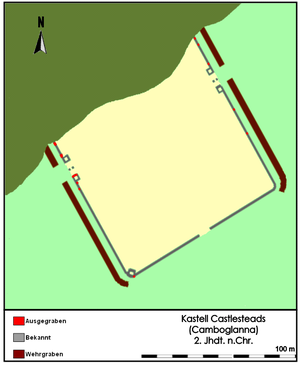
Cet article porte sur les forts et autres structures du mur d'Hadrien, système de fortifications fait de pierre et de terre et édifié de 122 à environ 128 dans l'ancienne province romaine de Bretagne, aujourd'hui en Cumbria et Northumberland dans le nord de l'Angleterre.